Wilhelm Camphausen

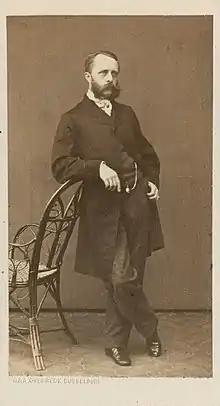
Wilhelm Camphausen by G. & A. Overbeck (firm),

Wilhelm Camphausen (8 February 1818, Düsseldorf16 June 1885, Düsseldorf), was a German painter who specialized in historical and battle scenes.